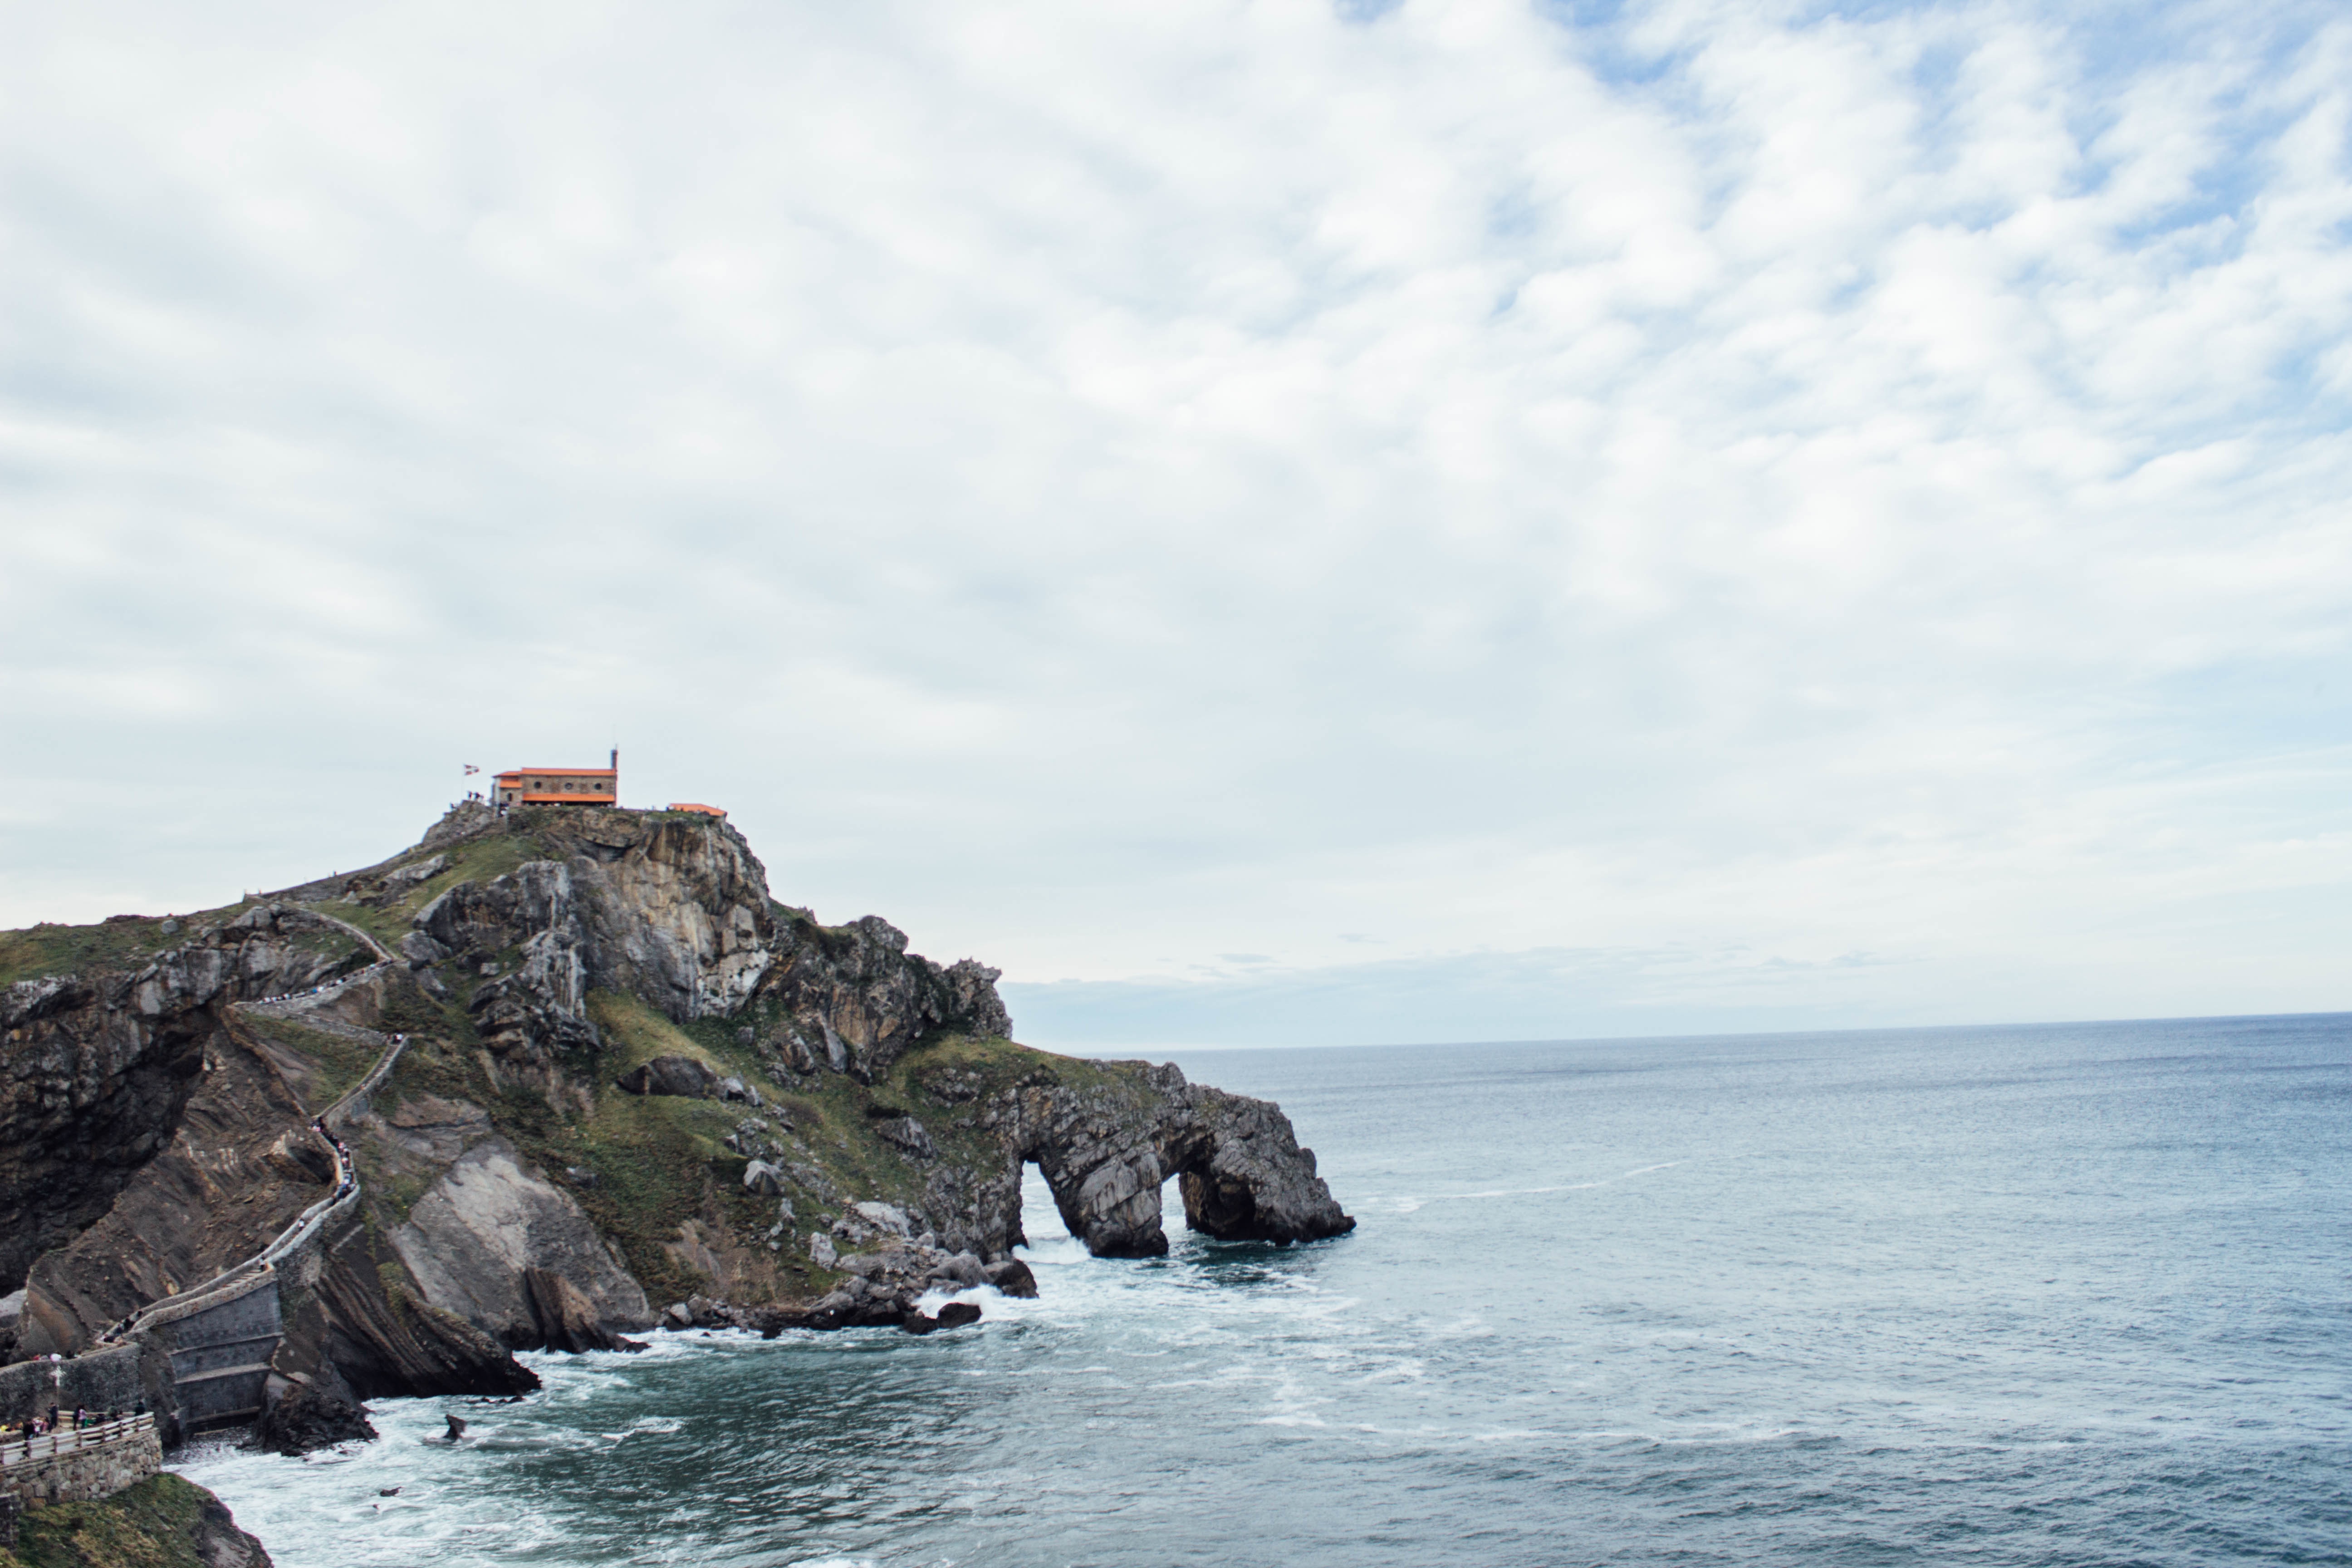
beach, sea, coast, rock, ocean, horizon, shore, wave, vacation, cliff, cove, tower, bay, terrain, material, body of water, cape, islet, wind wave